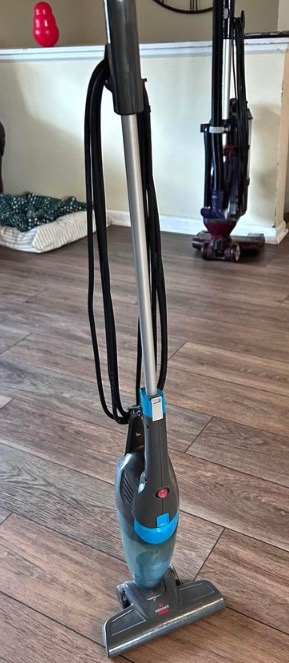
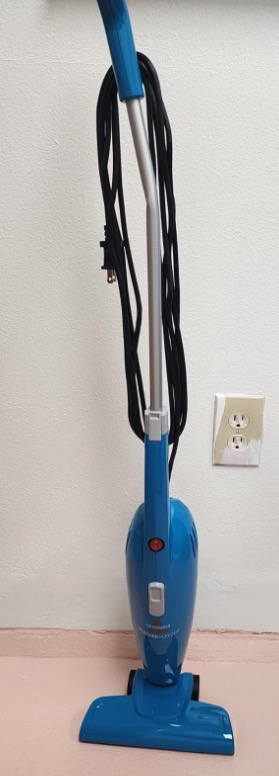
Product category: items_vacuum
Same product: no